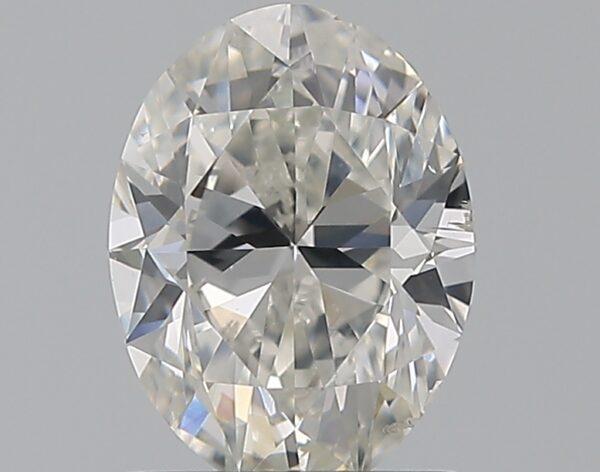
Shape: oval
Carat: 1
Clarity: SI2
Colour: H
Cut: EX
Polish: EX
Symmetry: VG
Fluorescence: N
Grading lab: GIA
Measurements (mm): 7.58 x 5.66 x 3.59